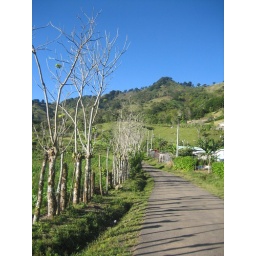
blue sky in the mountain- Cielo azul